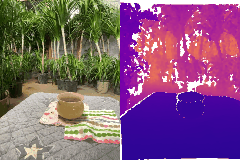
Label: flower_pot